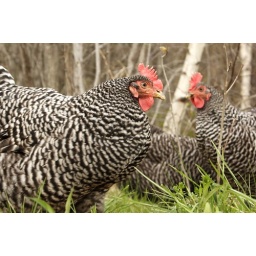
I got some of my best photos of the chickens when I lay in the field while they were at the edge of the woods.